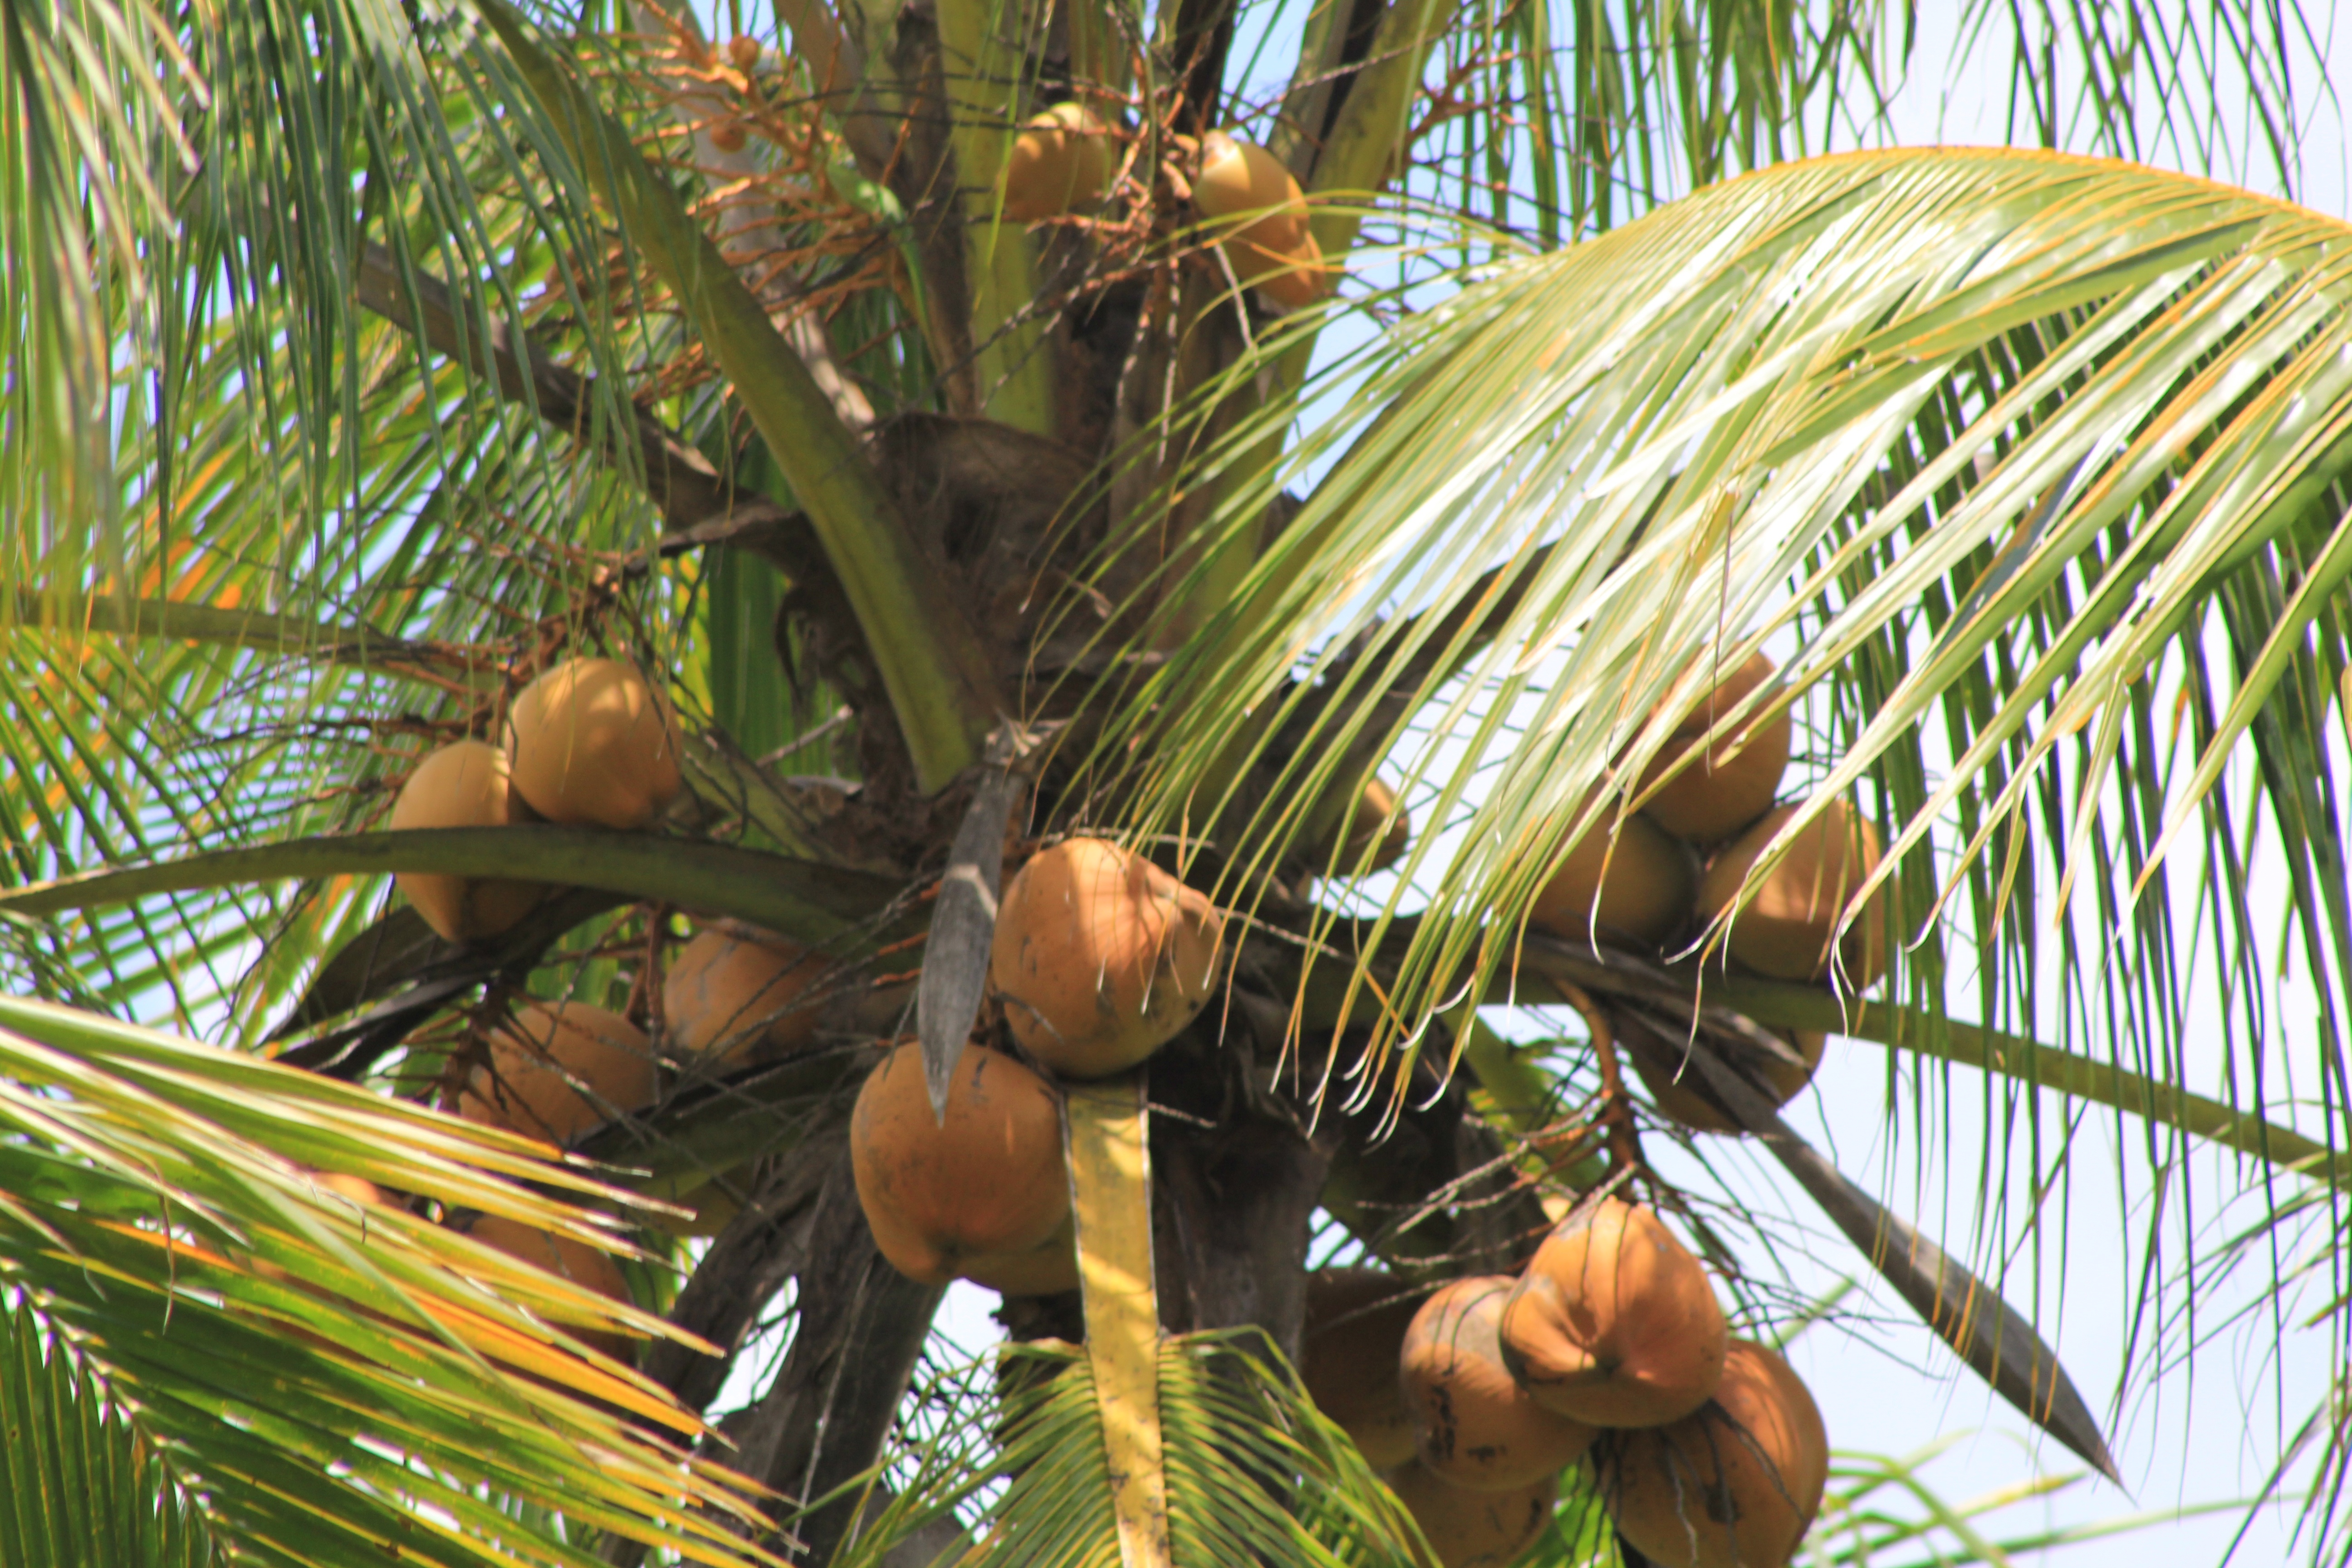
tree, branch, plant, flower, food, jungle, produce, botany, flora, coconut, tropics, flowering plant, date palm, grass family, woody plant, land plant, arecales, palm family, borassus flabellifer, elaeis